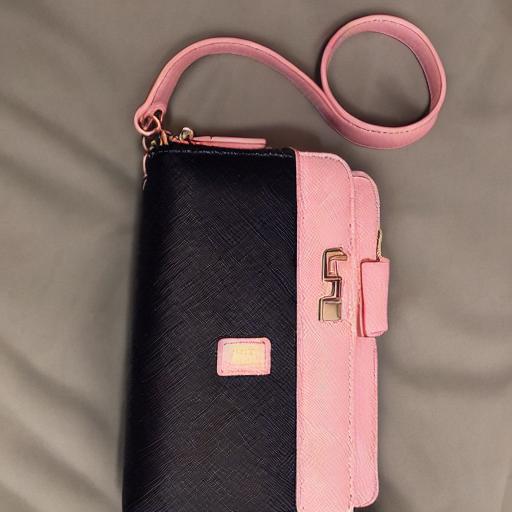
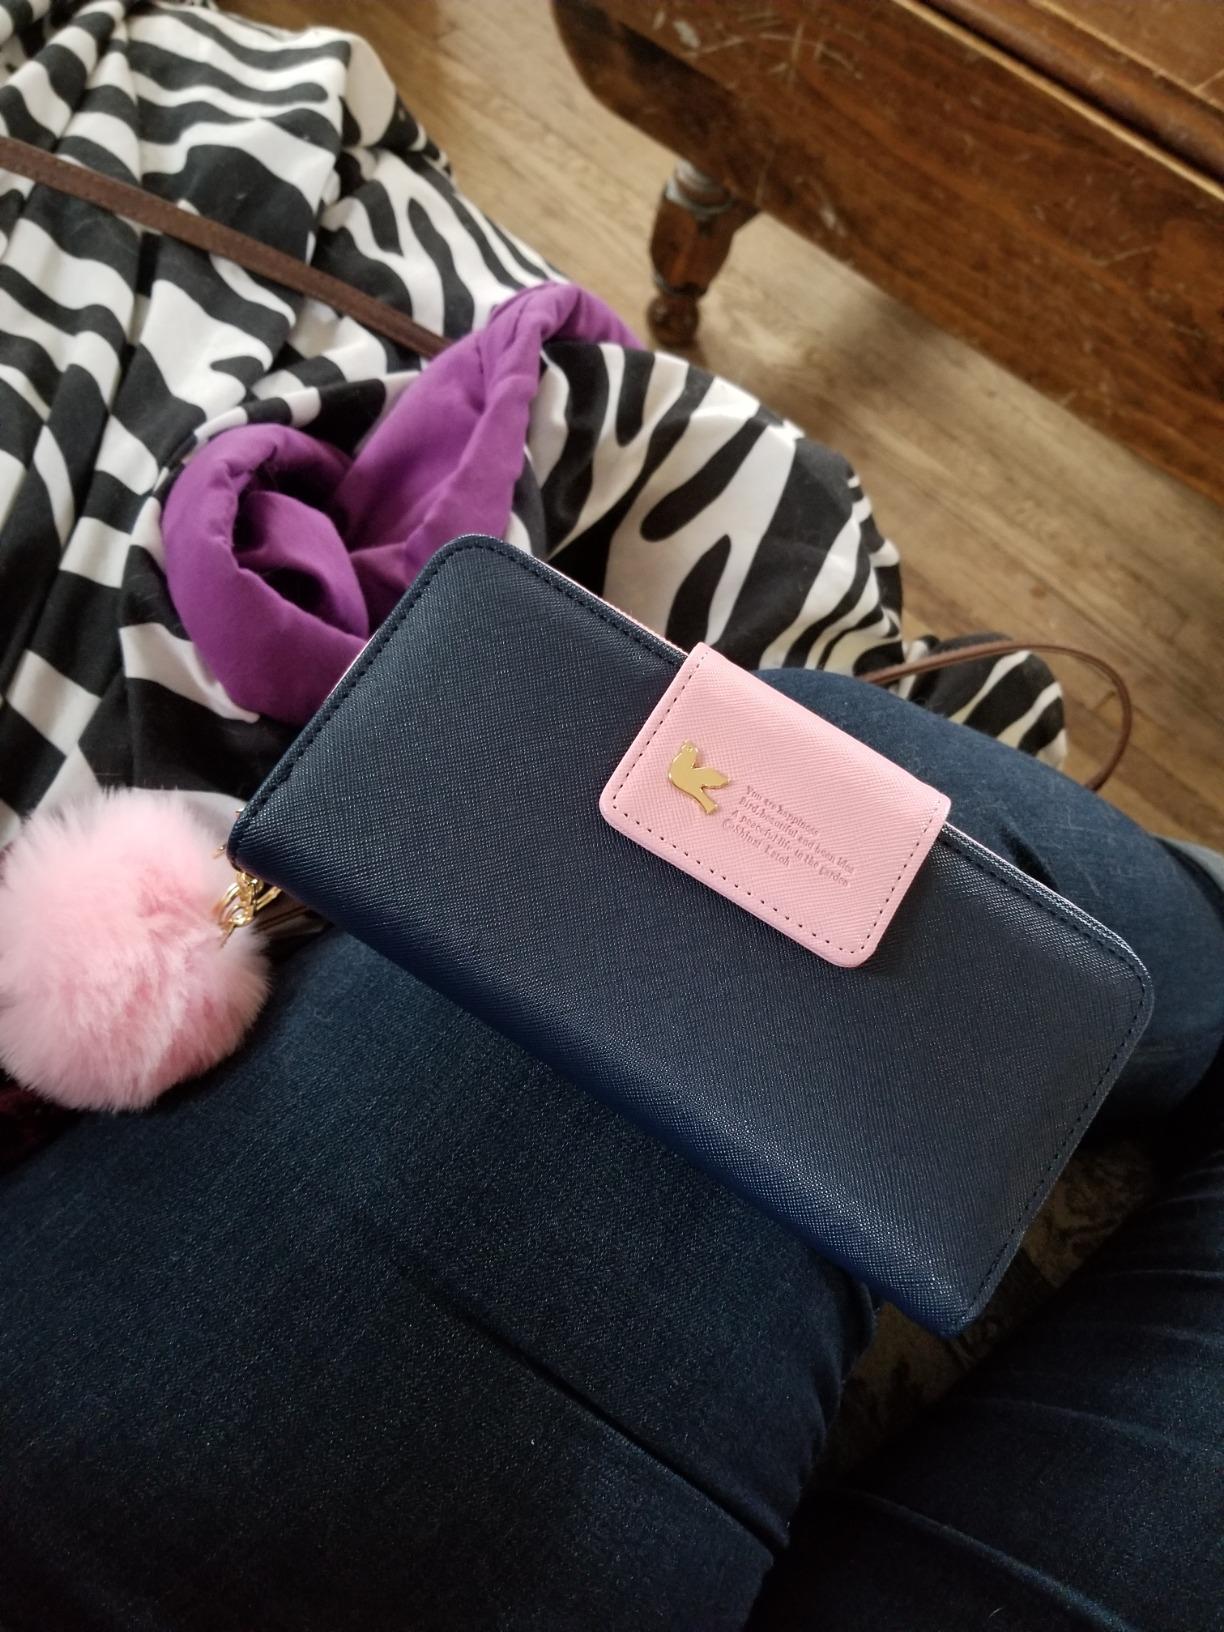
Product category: accessories_handbag
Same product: no